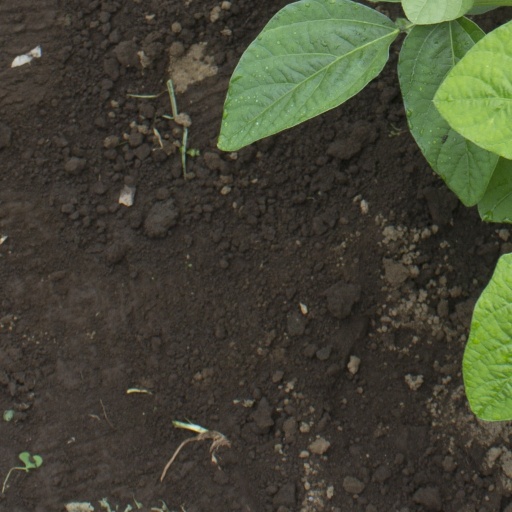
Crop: soybean